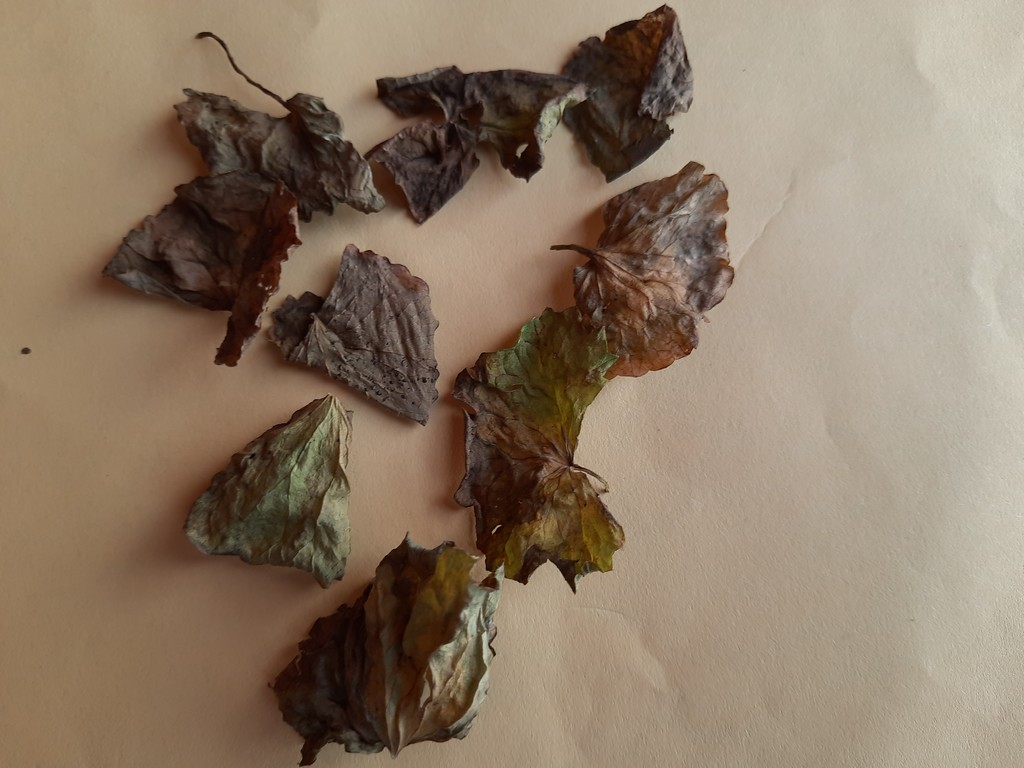
Label: Dried